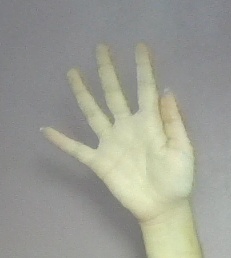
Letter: sheen